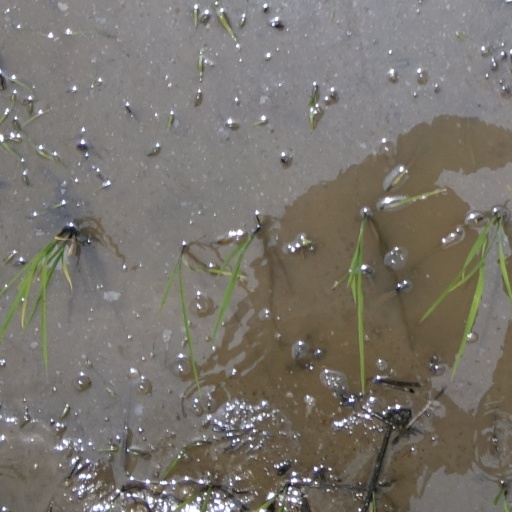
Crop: rice